Amsterdam

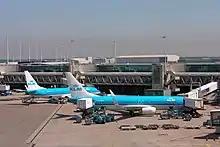
Amsterdam Airport Schiphol ranks as Europe's third-busiest airport for passenger traffic.

The possesses the largest and most important collection of classical Dutch art.